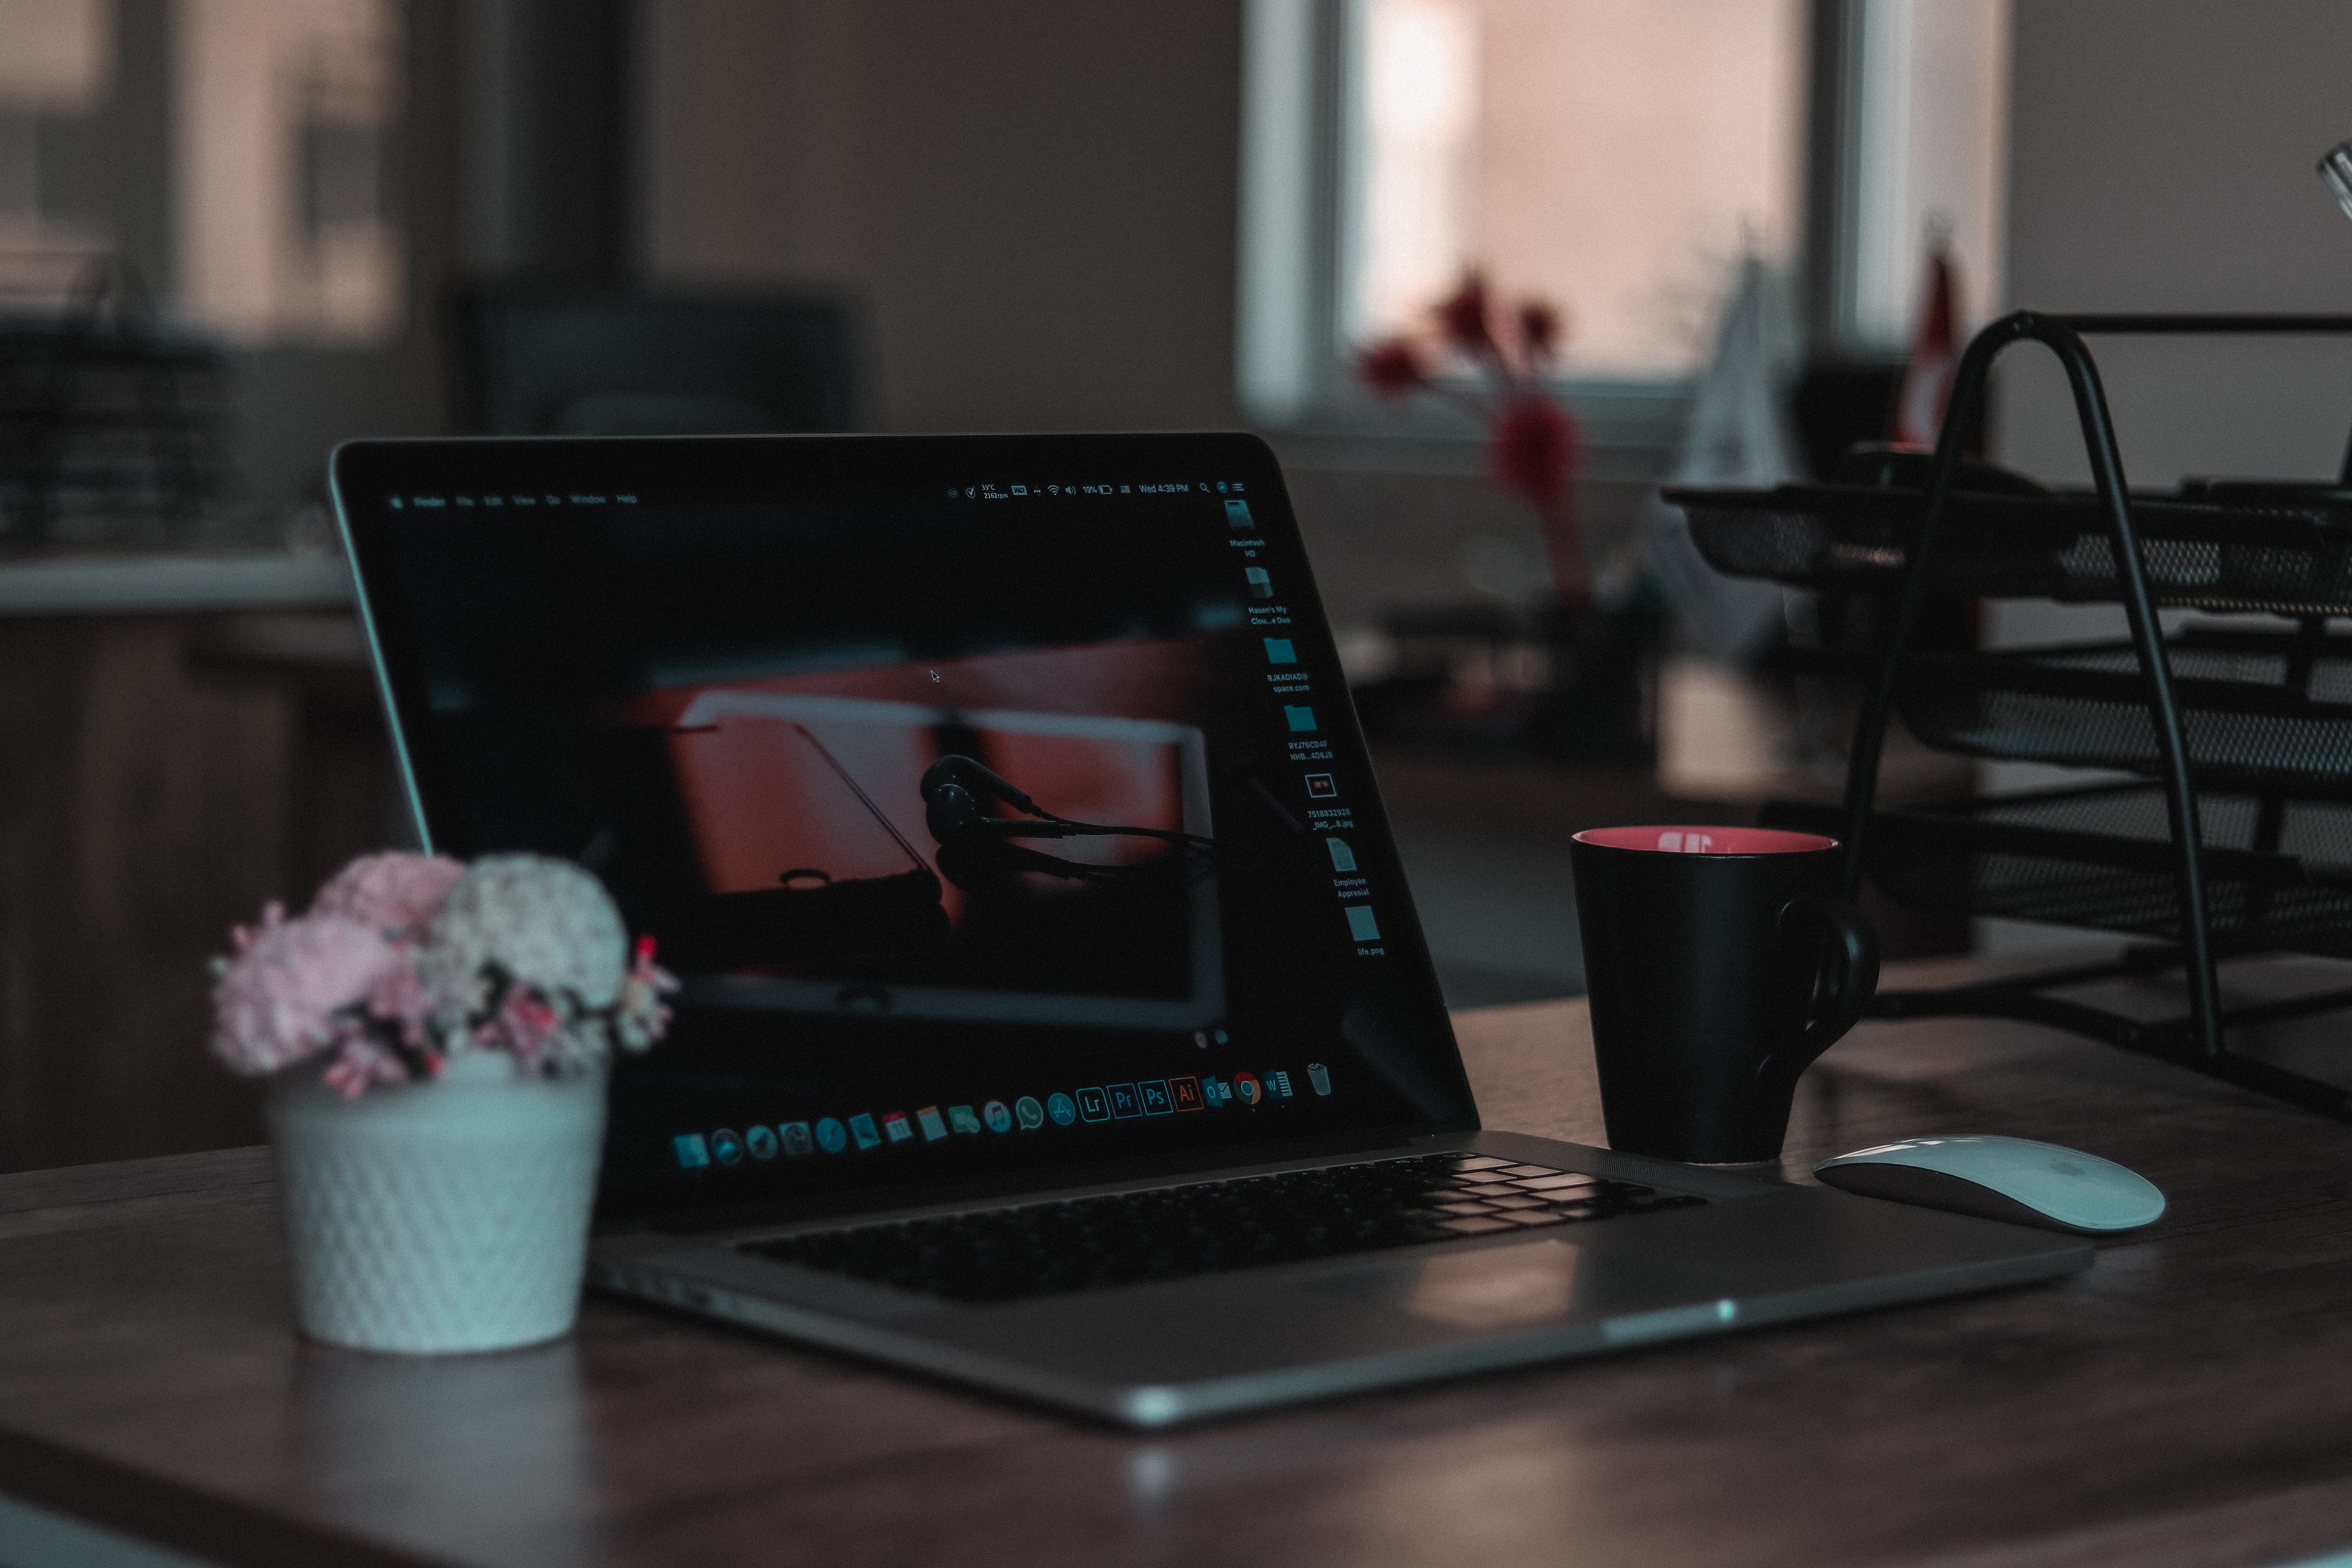
table, room, furniture, technology, electronic device, interior design, Material property, flower, plant, multimedia, gadget, cup, desk, glass, display device, floral design, tableware